Karen Camper

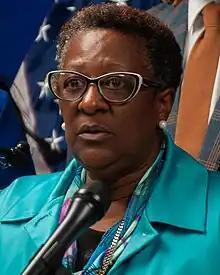
Camper in 2023

Karen D. Camper (born January 15, 1958) is an American politician and a Democratic member of the Tennessee House of Representatives representing District 87 since her special election March 31, 2008 to fill the vacancy caused by the death of Gary Rowe. She was a candidate for the 2023 Memphis mayoral election.